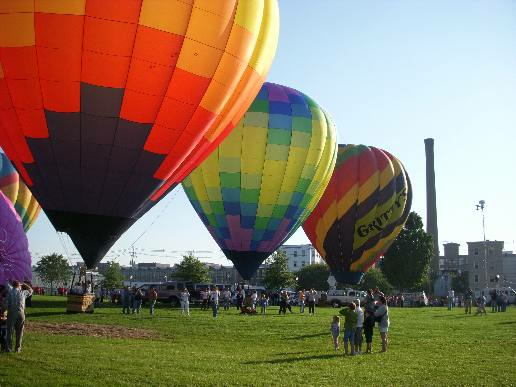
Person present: No